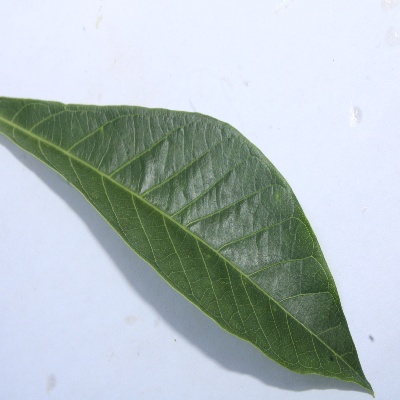
Crop: Cassava
Condition: healthy